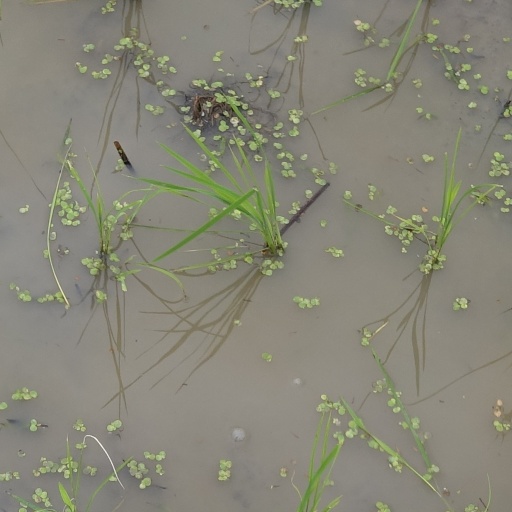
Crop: rice